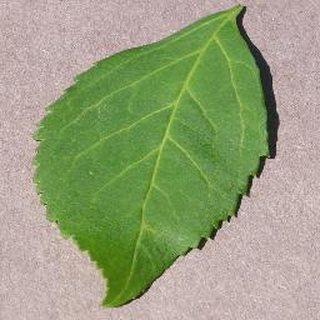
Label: healthy_cherry